Western Norway

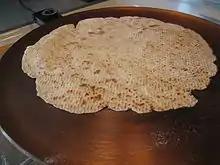
Lefse, a traditional potato flatbread from Western Norway

Currently there are no private universities in Western Norway, although BI Norwegian Business School in Bergen and Stavanger have tried to advance to a full university.